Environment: real
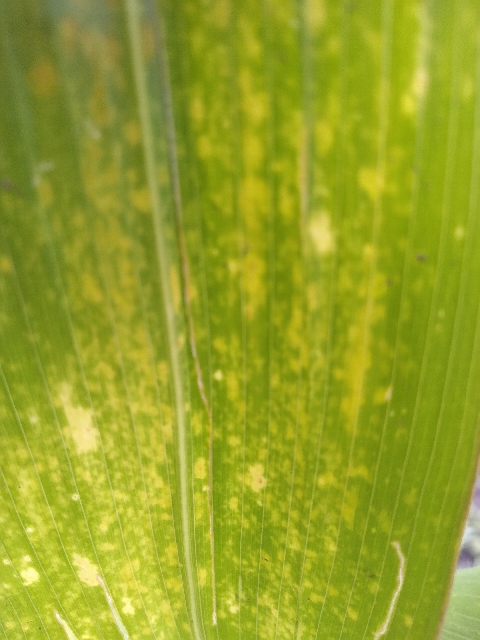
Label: lethal_necrosis